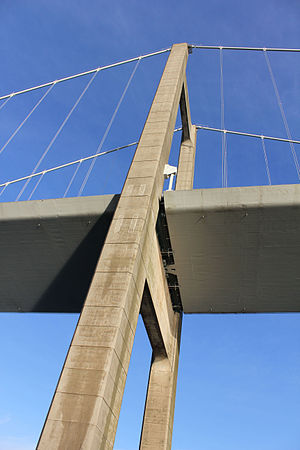
Lillebæltsbroen (1970) / Galleri
Ny Lillebæltsbro vestlige pylon fotograferet fra syd. 2011
Lillebæltsbroen, som også kaldes Den nye Lillebæltsbro, er en sekssporet motorvejsbro mellem Jylland og Fyn bygget i perioden 1965 til 1970 og indviet 21. oktober samme år. Arkitekten var Orla Mølgaard-Nielsen.